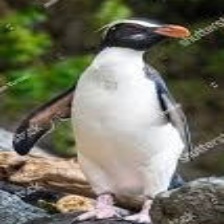
Species: FIORDLAND PENGUIN
Scientific name: EUDYPTES PACHYRHYNCHUS
ImageNet parent category: king_penguin